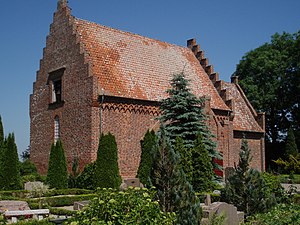
Bursø Kirke
Bursø Kirke set fra syd
Bursø Kirke set fra sydsiden.
Bursø Kirke er beliggende midt i Bursø by Maribo Amt på Lolland. Det er en kullet kirke fra begyndelsen af 1400-tallet og viet til Sankt Dionysius. Murene er af røde munkesten over en dobbelt skråkantsokkel, der bærer hjørnelisener. De er bedst bevaret på koret og en del ændret på skibet. Det romanske kor er i øvrigt usædvanlig rigt på fine murdetaljer – krydsende rundbuer, savskifter og tandsnit. I korgavlen står et oprindeligt rundbuevindue tilmuret – alle øvrige er udvidet i senere tid.